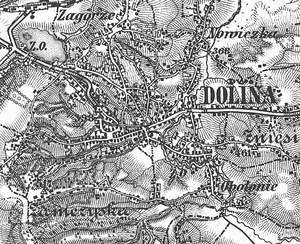
Dolyna ou Dolina est une ville de l'oblast d'Ivano-Frankivsk, en Ukraine, et le centre administratif du raïon de Dolyna. Sa population s'élevait à 20 619 habitants en 2017.